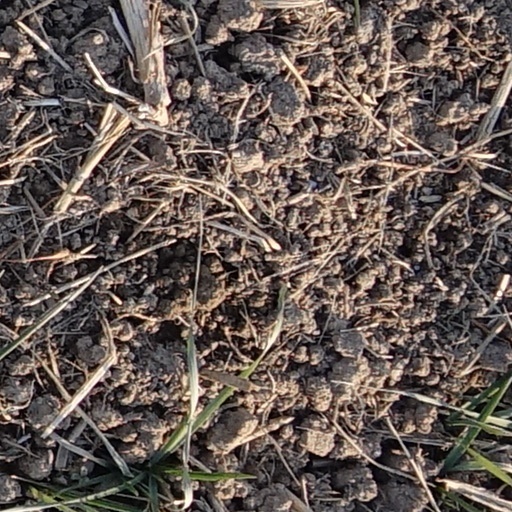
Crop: wheat